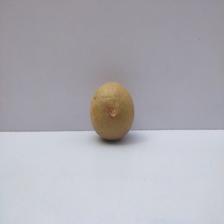
Size: Medium